Sky position (RA, Dec in degrees): 202.139, -2.216
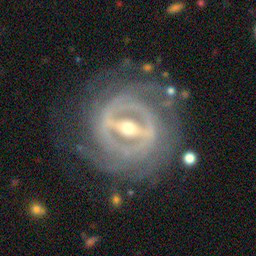
Galaxy morphology: Barred Spiral Galaxies